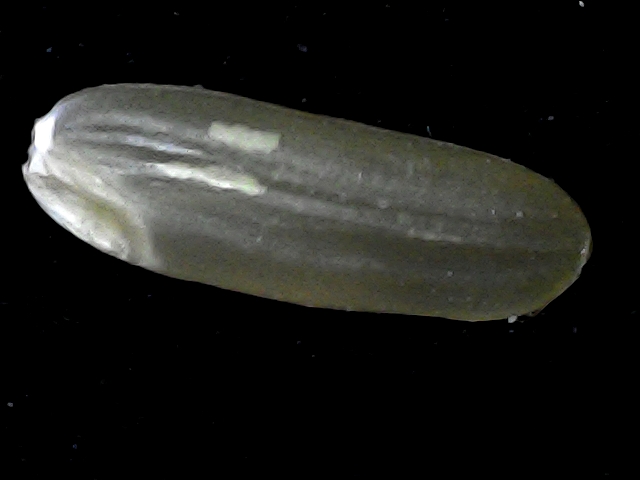
Rice variety: BR23